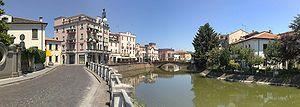
Adria est une commune italienne d'environ 20 000 habitants, située dans la province de Rovigo en Vénétie, dans le Nord-Est de l'Italie.